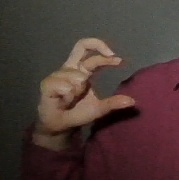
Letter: thal